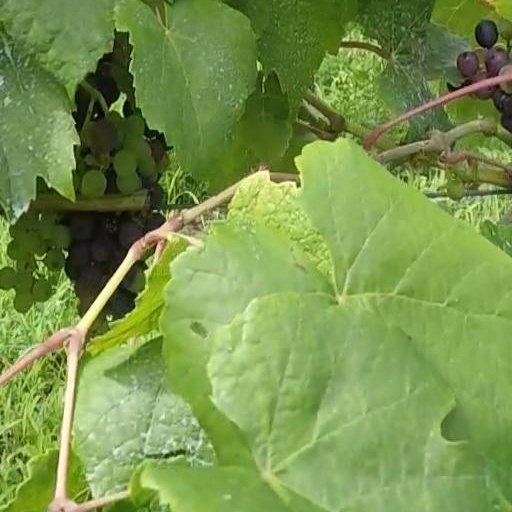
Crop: grape